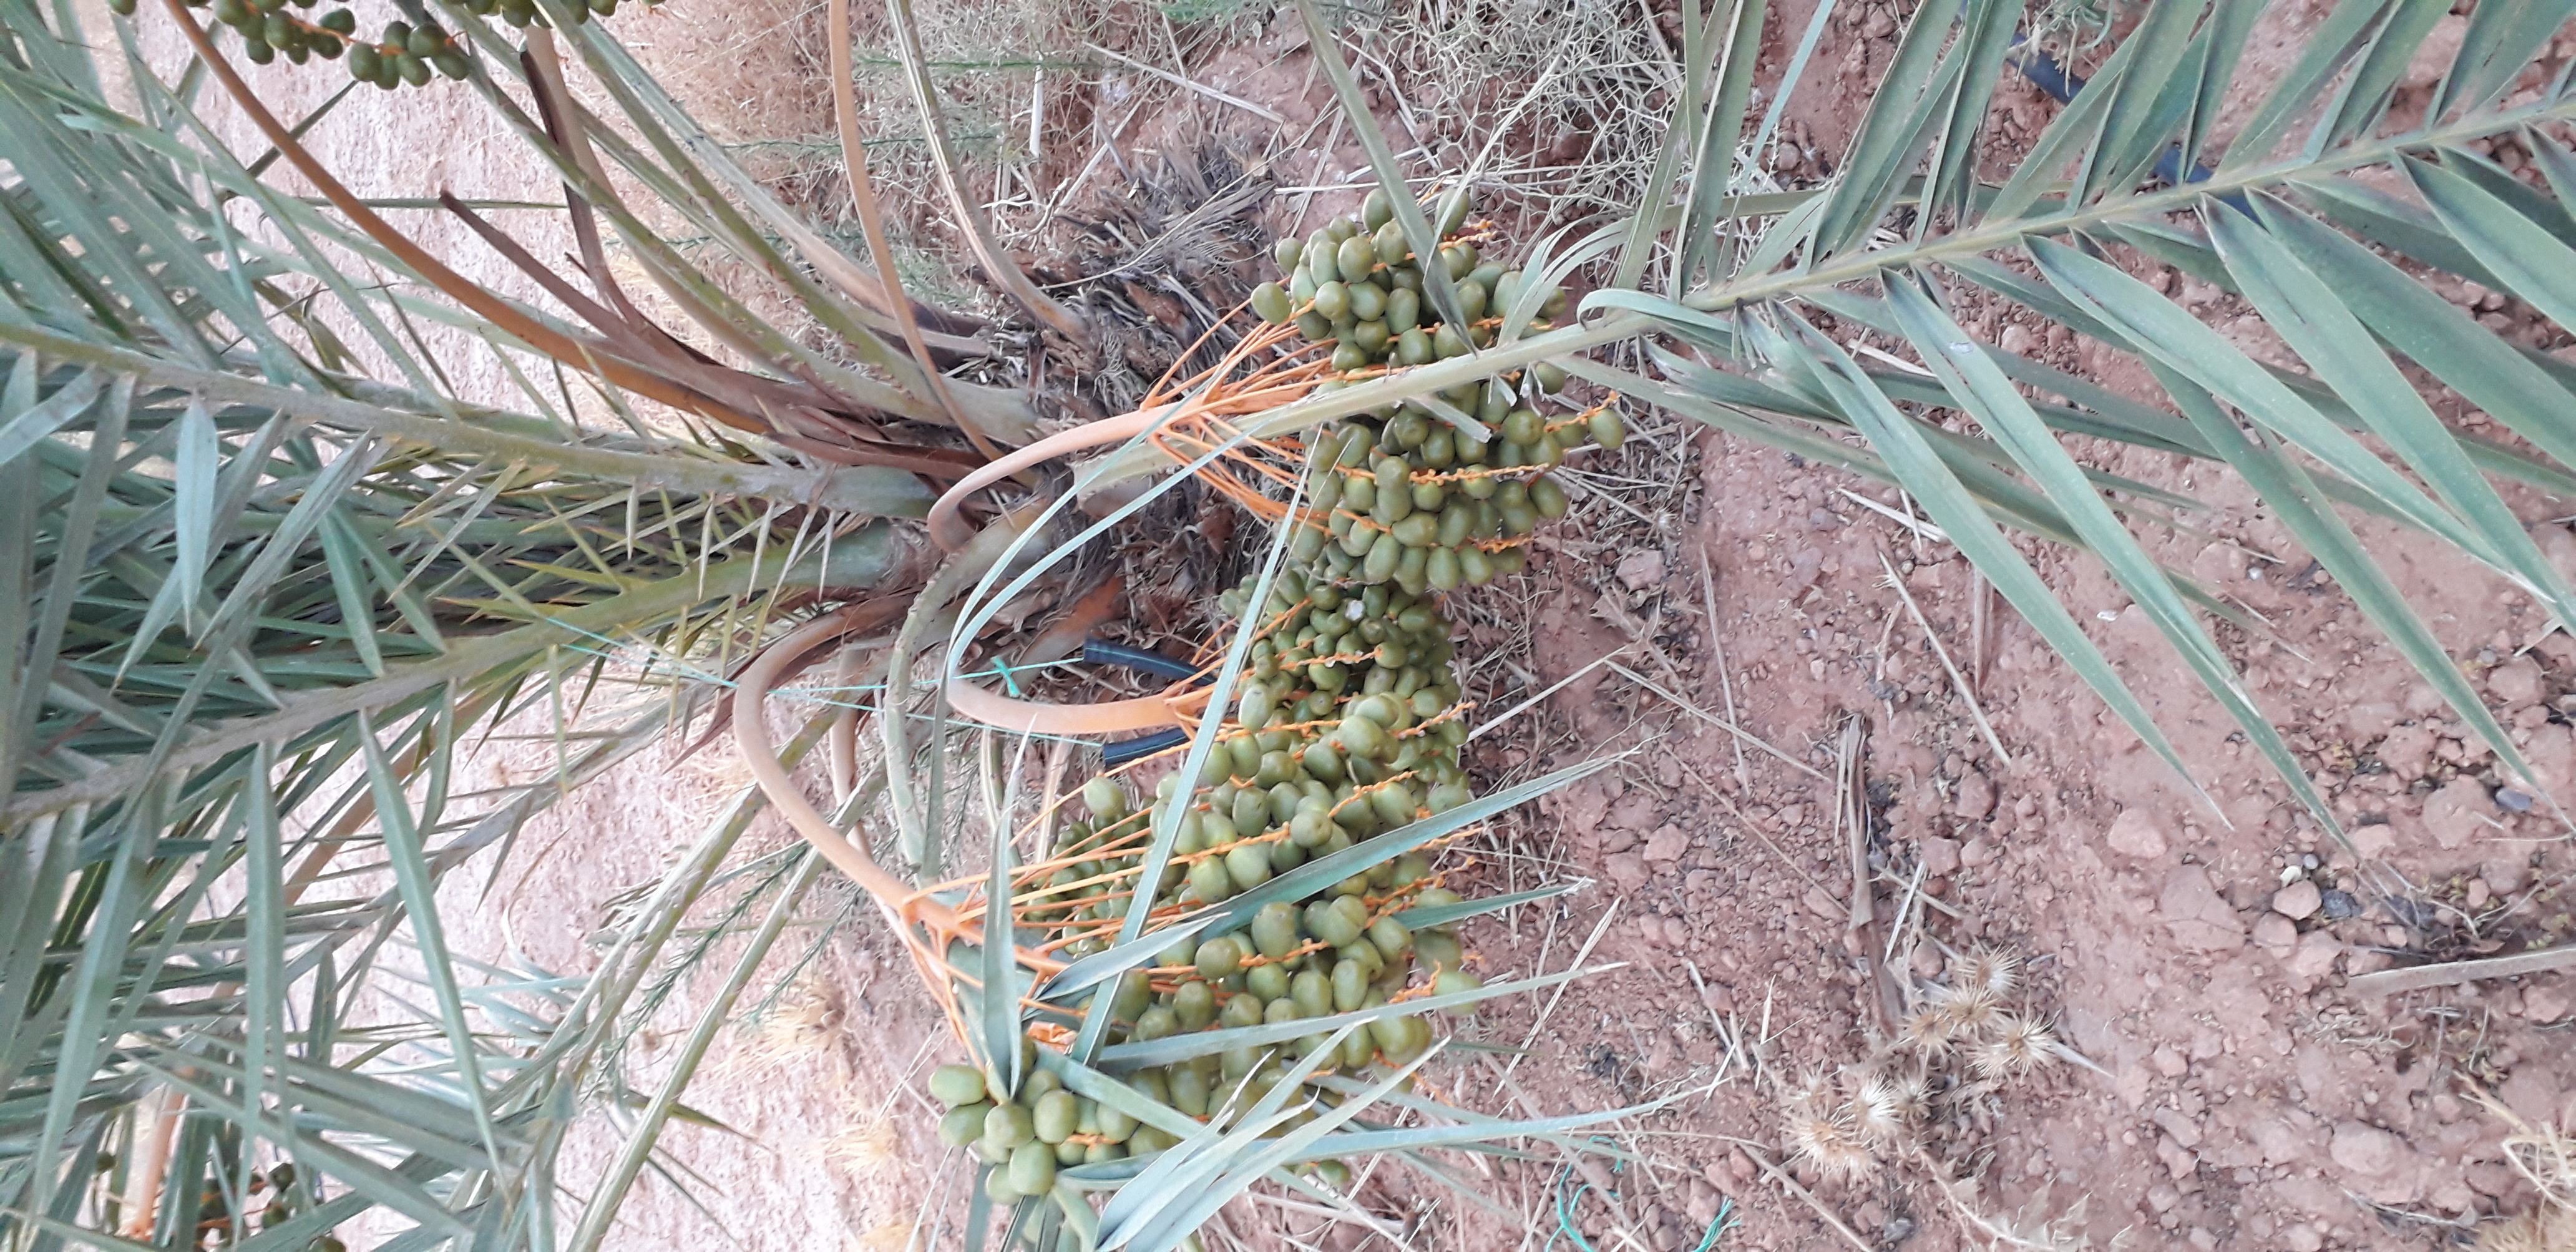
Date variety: Boufagous